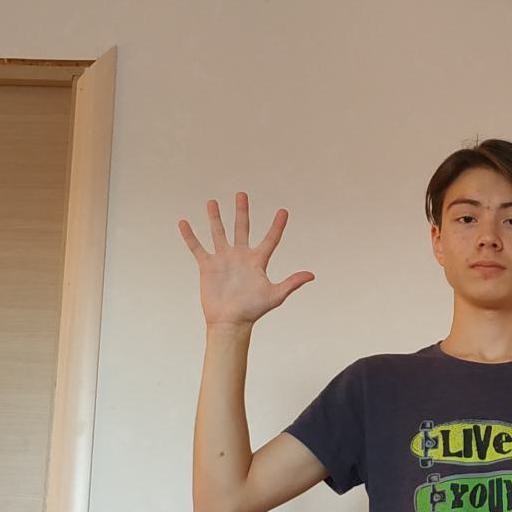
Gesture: palm